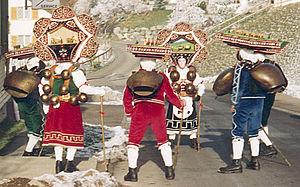
La Suisse, en forme longue la Confédération suisse est un pays d'Europe centrale et, selon certaines définitions, de l'Ouest, formé de 26 cantons, avec Berne pour capitale de facto, parfois appelée « ville fédérale ». La Suisse est bordée par l'Allemagne au nord, l'Autriche et le Liechtenstein à l'est-nord-est, l'Italie au sud et au sud-est et la France à l'ouest. C'est un pays sans côte océanique, mais qui dispose d'un accès direct à la mer par le Rhin. La superficie de la Suisse est de 41 285 km². Elle est géographiquement divisée entre les Alpes, le plateau suisse et le Jura. Les Alpes occupent la majeure partie du territoire. La population de la Suisse dépasse les 8,5 millions d'habitants et elle se concentre principalement sur le plateau, là où se trouvent les plus grandes villes. Parmi elles, Zurich, Genève et Bâle sont les agglomérations les plus importantes du pays en termes économiques et de population, et des villes mondiales où se trouvent le siège d'organisations internationales et des aéroports de dimension internationale.
Un Silvesterklaus ou Silvesterchlaus est une personne masquée et costumée qui agit ainsi dans le cadre des Silvesterklausens ou Silvesterchlausen, une coutume religieuse du Canton d'Appenzell Rhodes-Extérieures en Suisse. Elle fait partie des traditions vivantes de Suisse.
La culture de la Suisse est l'ensemble des signes distinctifs qui caractérisent la société suisse. Elle englobe les traditions, les croyances, le patrimoine commun, les langues, la politique culturelle suisse, les moyens d'encouragement et de diffusion de la culture, les manifestations et lieux de culture ainsi que les arts pratiqués en Suisse ou par des Suisses.
La musique suisse conserve quelques particularités folkloriques malgré l'exiguïté du territoire de la Confédération suisse. Région montagneuse s'il en est, la Suisse abrite de vallée en vallée des traditions fort différentes, d'autant plus qu'elles sont reculées et moins fréquentées, telle le Muotathal ou celle d'Appenzell. Malgré le développement du tourisme, et parfois grâce à lui, beaucoup de manifestations culturelles traditionnelles se perpétuent dans tout le pays, faisant fi des différences linguistiques marquées.